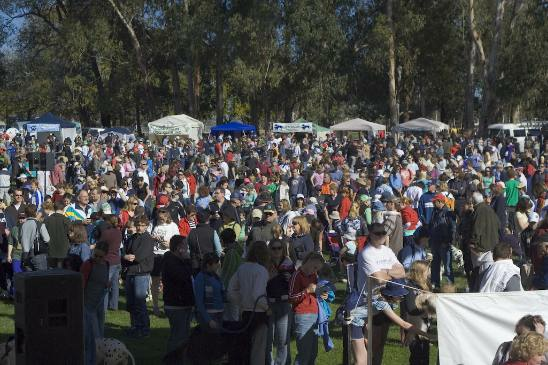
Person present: Yes